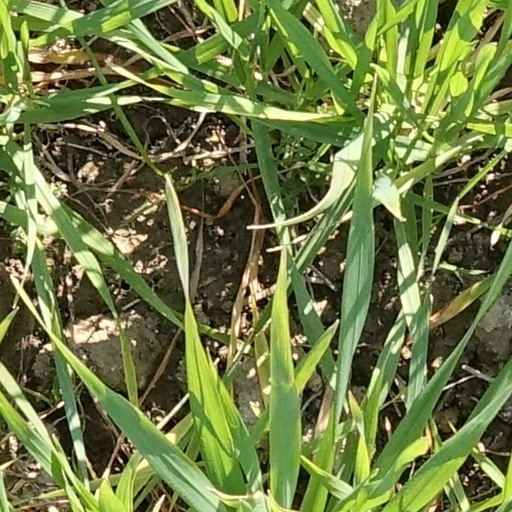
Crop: wheat